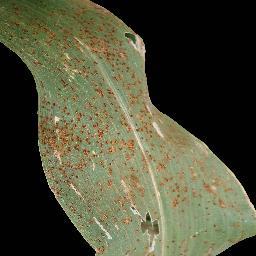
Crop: corn
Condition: (maize)_common_rust